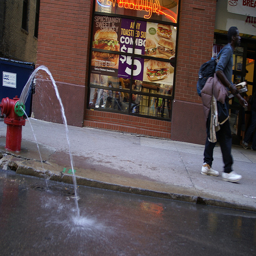
A fire hydrant spewing water on a city street
Fire hydrant spraying water in front of a sandwich shop.
A fire hydrant spouting water in front of a Wendy's.
A man walking on street by a spraying fire hydrant.
A fire hydrant shooting out water as a person walks by.